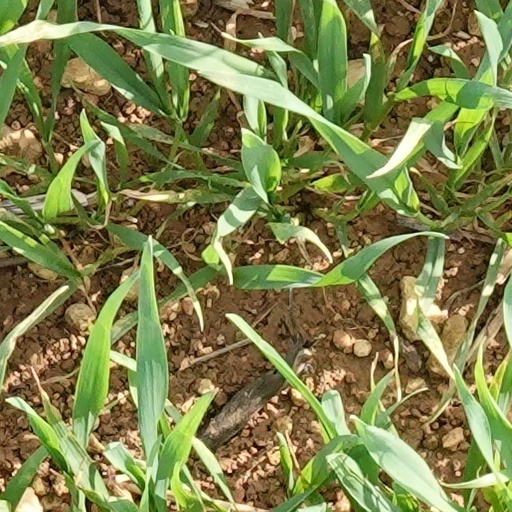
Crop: wheat